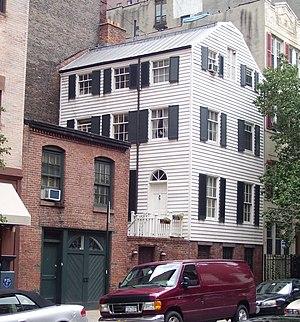
Il existe depuis longtemps de nombreux types de maison en bois, dont les principaux modèles constructifs sont :
203 East 29th Street est une maison historique et une remise située entre les Deuxième et Troisième avenues dans le quartier de Kips Bay et l'arrondissement de Manhattan, à New York. Il s'agit d'une des dernières maisons en bois subsistant sur l'île de Manhattan. Bien que son année de construction soit inconnue, la maison a été datée d'entre 1790 et 1870.